Finnish Seamen's Mission

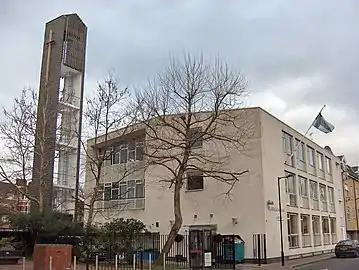
Finnish Church, London

There is only one "Merimieskirkko" building in the UK (in London), but services are also occasionally held in other towns and cities. The church is located at 33 Albion Street, Rotherhithe, London (near Rotherhithe station on the London Overground network). A communion service is held on the first Sunday of each month at 11 a.m. (conducted mainly in Finnish). An evening service is conducted on Sundays at 6 p.m. and on Thursday at 7.30 p.m. In addition, services are held on church festival days.